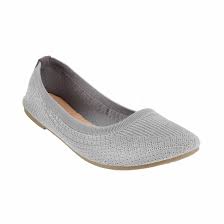
Label: Ballet Flat